Gohonzon

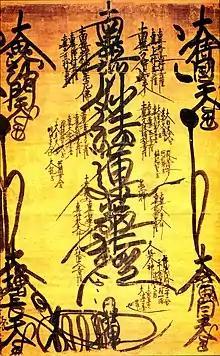
A inscribed by Nichiren just before his death in 1280. The central logographs depict the official title of the Lotus Sūtra.

Linguistically, the root word derives from ancient word , signifying a devotional object of respect or worship, and with the honorific prefix.